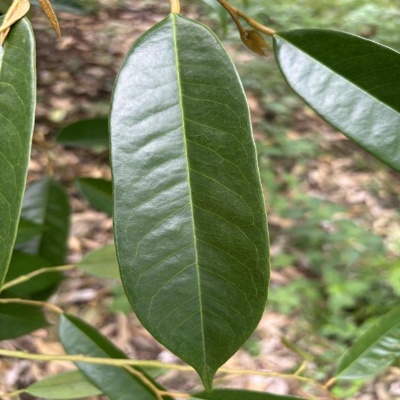
Label: Leaf_Healthy